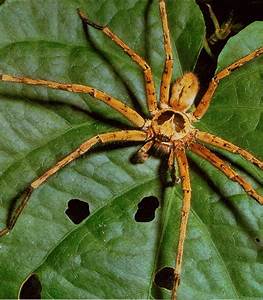
Label: ragno